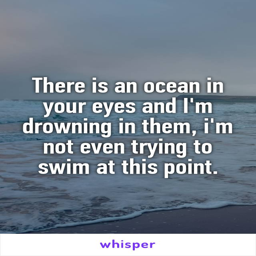
there is an ocean in your eyes and i 'm drowning in them , i 'm not even trying to swim at this point .